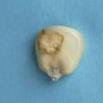
Maize quality: Bad